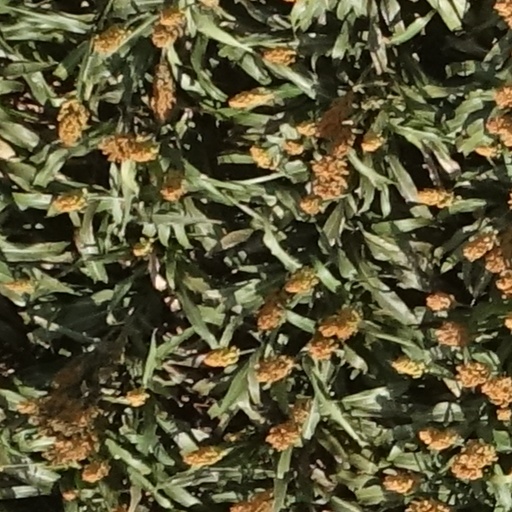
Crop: sorghum